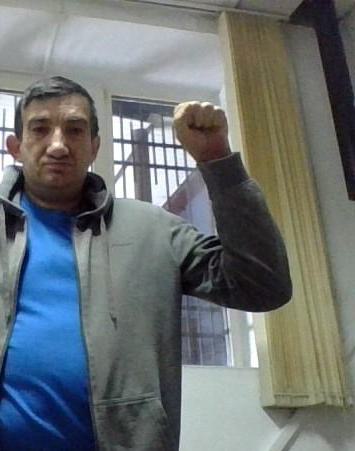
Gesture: fist